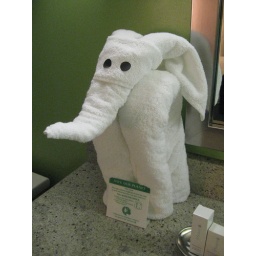
cute little elephant in our bathroom